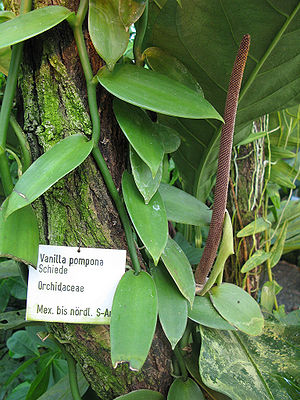
Guadeloupevanilje
Guadeloupevanilje er en form for vaniljeplante.